Barcelona

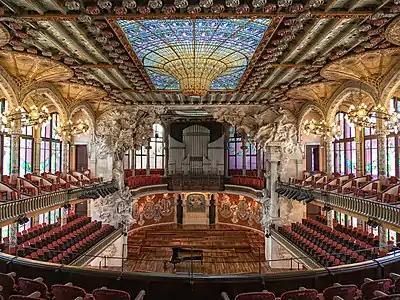
Palau de la Música Catalana

Barcelona has three UEFA elite stadiums: FC Barcelona's Camp Nou, the largest stadium in Europe with a capacity of 99,354; the publicly owned Estadi Olímpic Lluís Companys, with a capacity of 55,926; used for the 1992 Olympics; and Estadi Cornellà-El Prat, with a capacity of 40,500. Furthermore, the city has several smaller stadiums such as Mini Estadi (also owned by FC Barcelona) with a capacity of 15,000, Camp Municipal Narcís Sala with a capacity of 6,563 and Nou Sardenya with a capacity of 7,000. The city has a further three multifunctional venues for sports and concerts: the Palau Sant Jordi with a capacity of 12,000 to 24,000 (depending on use), the Palau Blaugrana with a capacity of 7,500, and the Palau dels Esports de Barcelona with a capacity of 3,500.